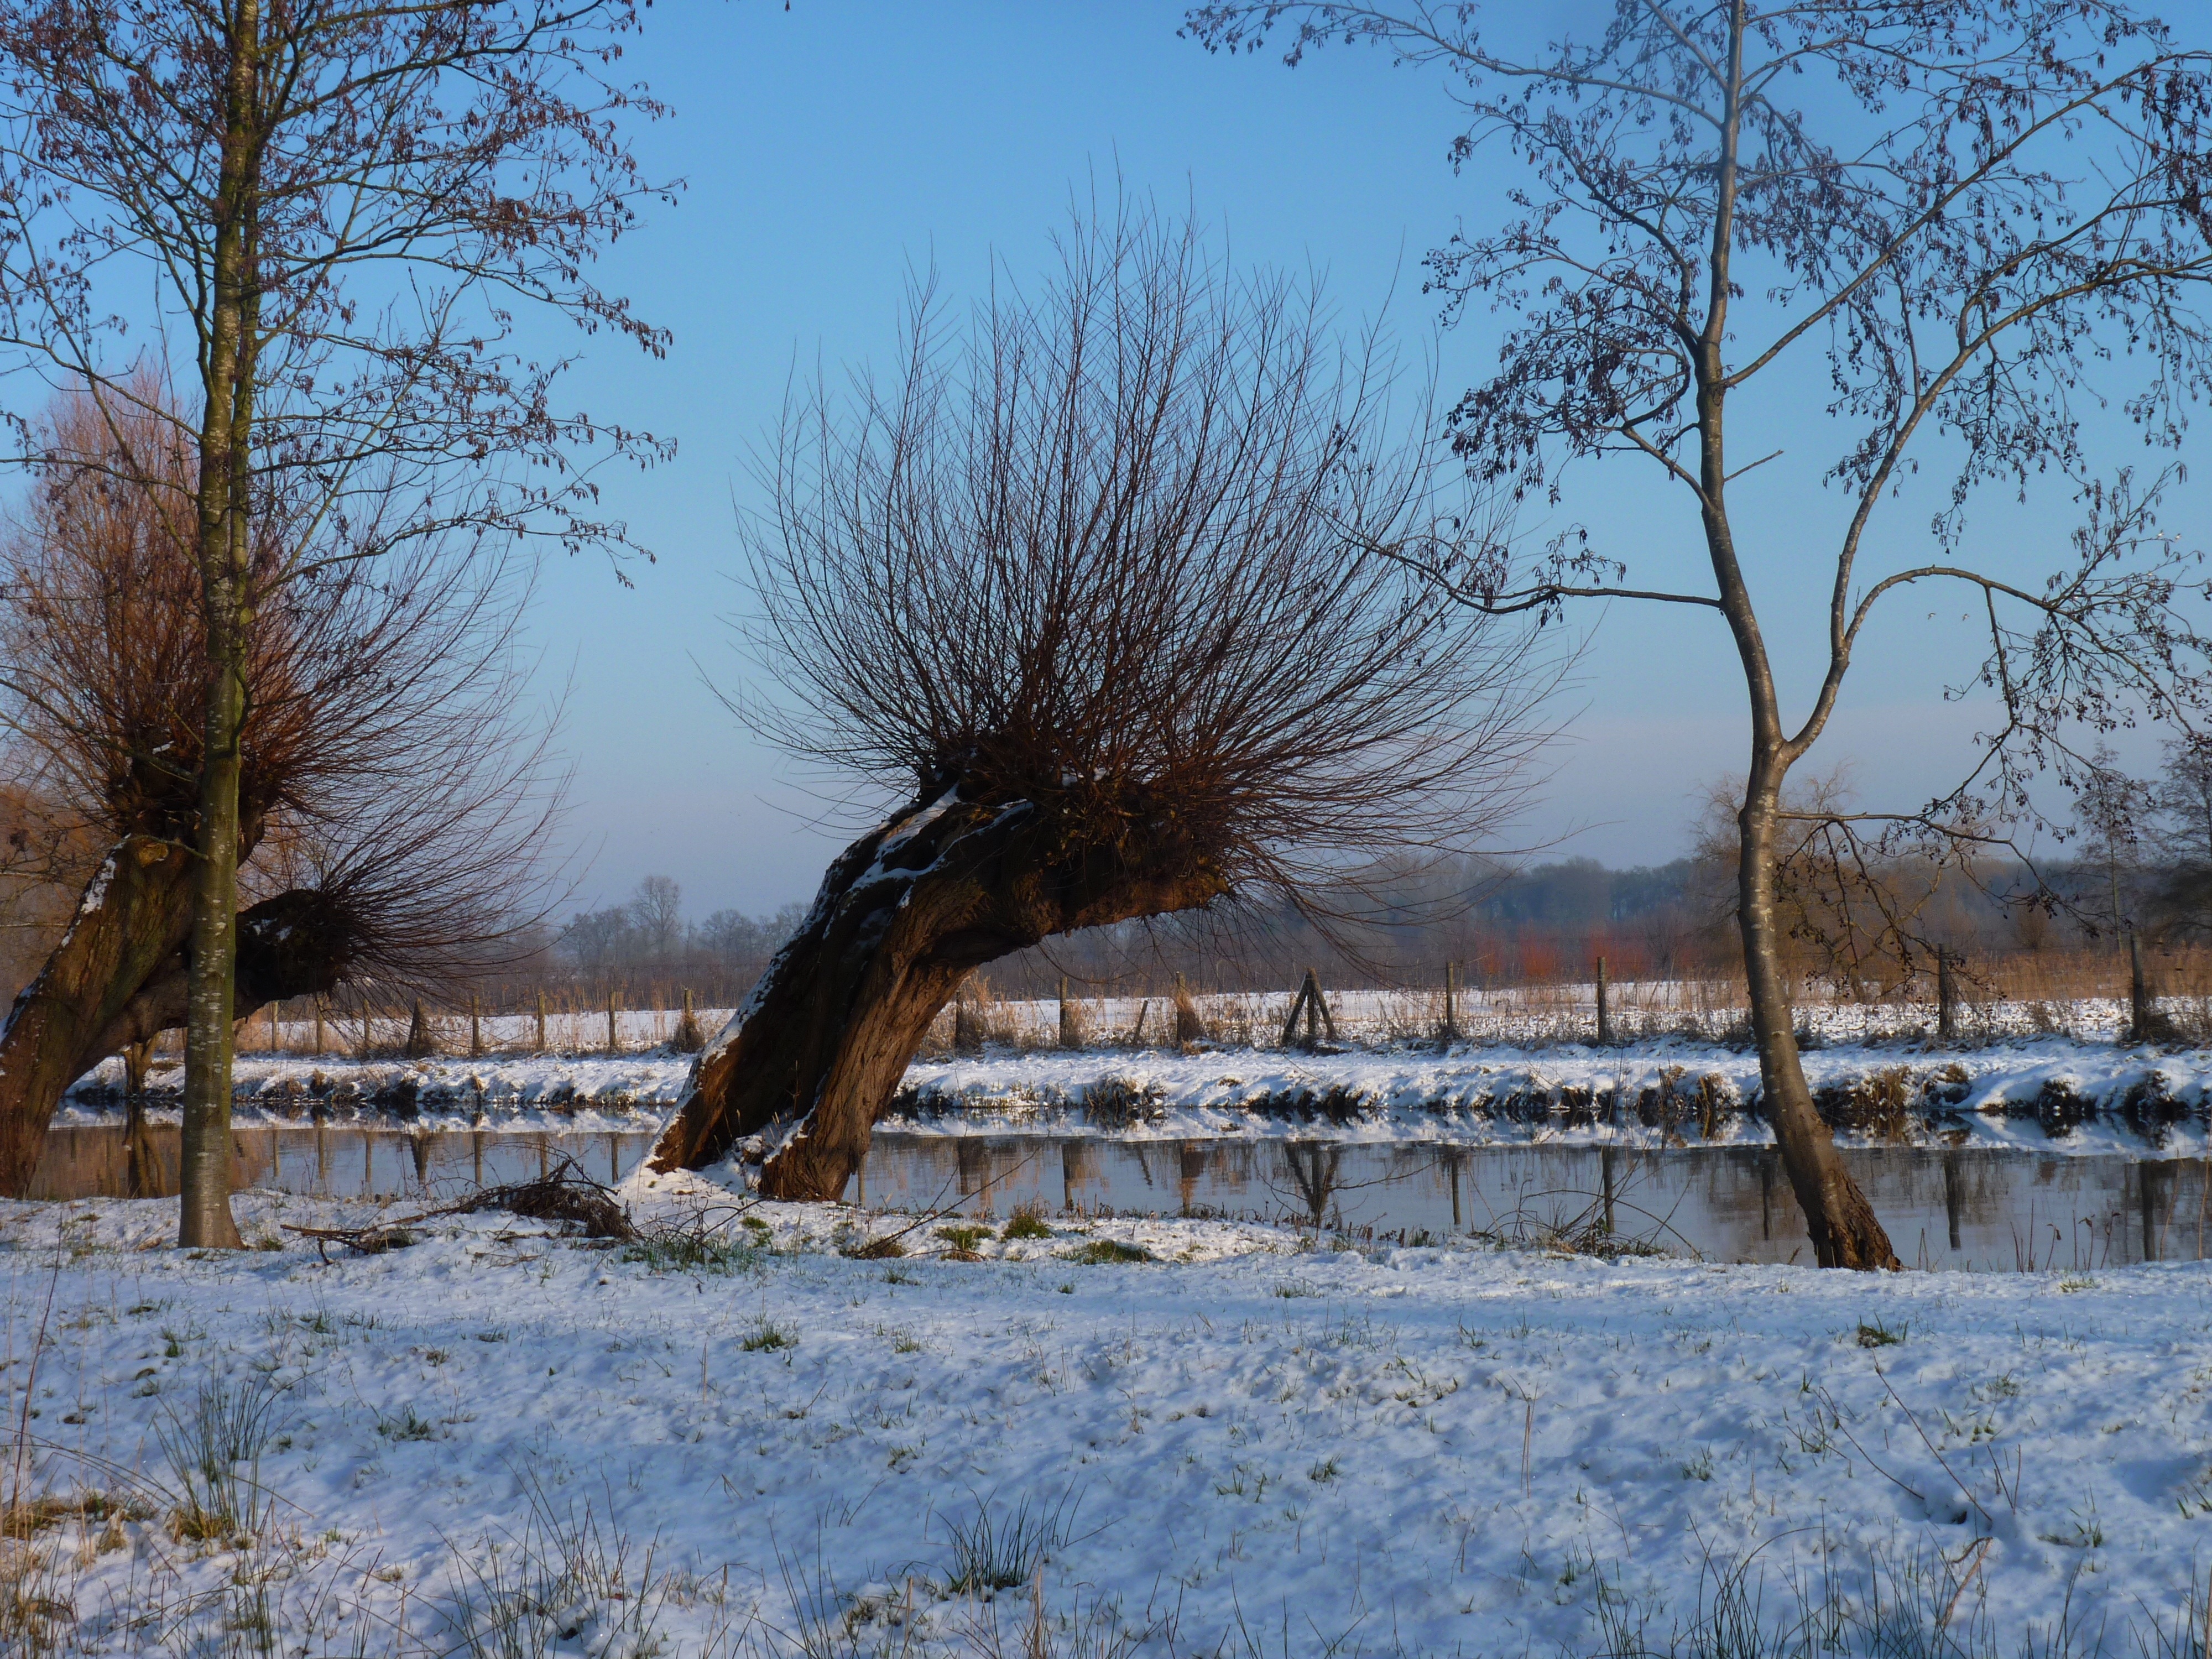
tree, water, branch, snow, winter, plant, frost, ice, weather, season, willow, freezing, rural area, woody plant